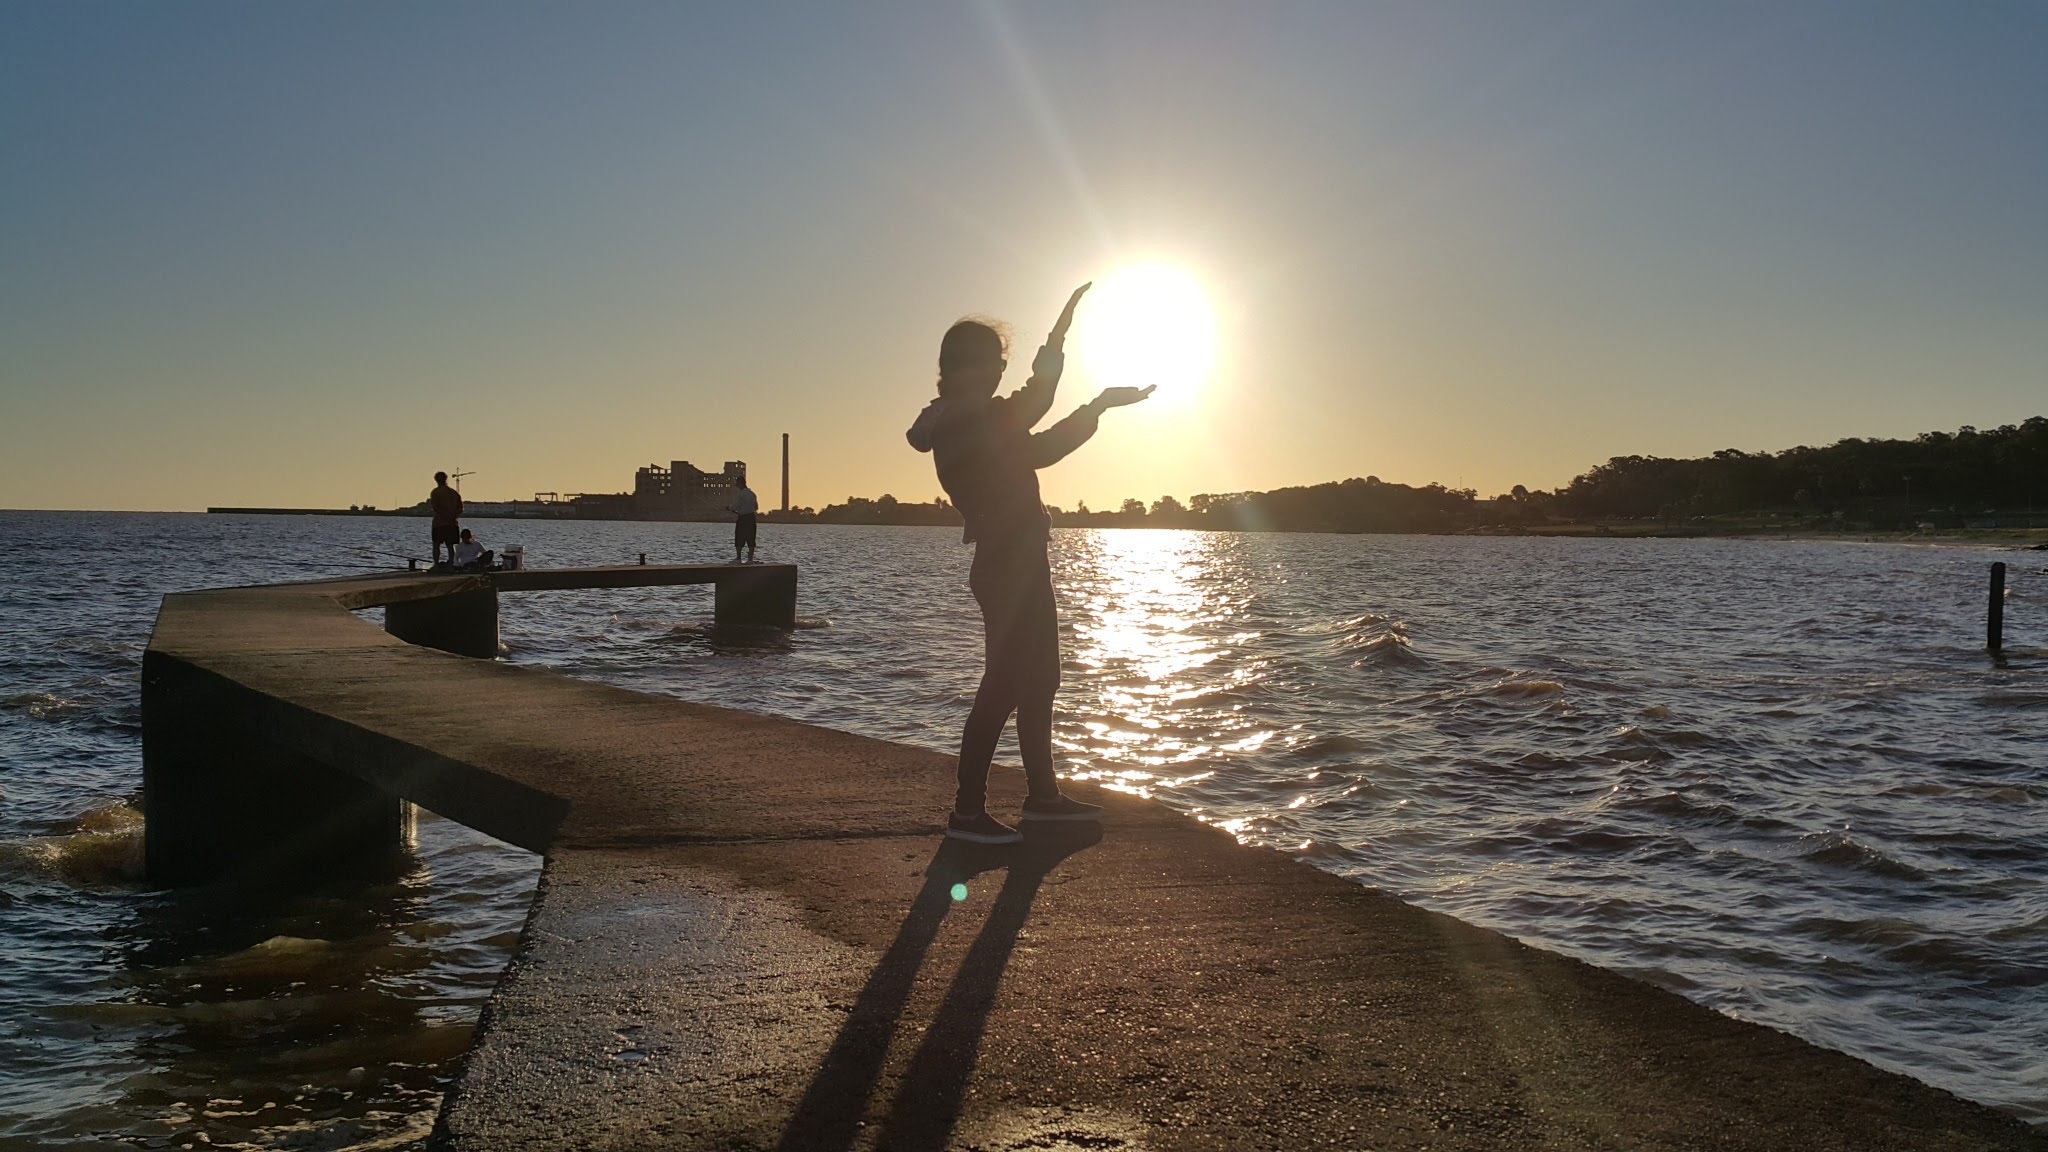
beach, sea, coast, water, ocean, horizon, silhouette, sun, sunrise, sunset, sunlight, morning, shore, wave, lake, vacation, dusk, evening, spring, reflection, bay, body of water